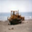
Label: tractor